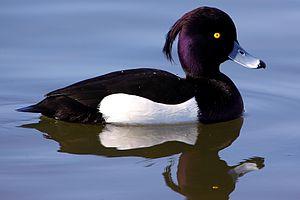
Bazoches-lès-Bray est une commune française située dans le département de Seine-et-Marne en région Île-de-France.